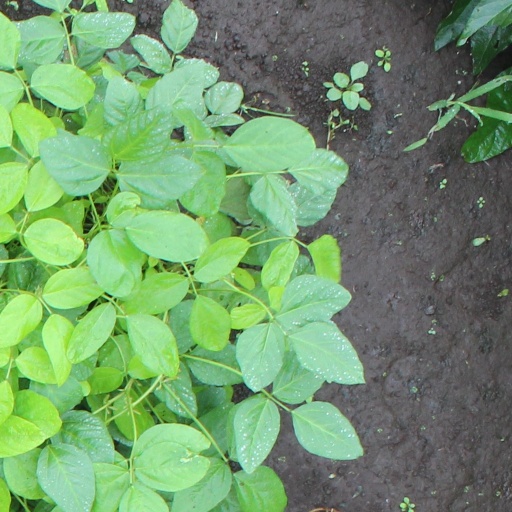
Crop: soybean